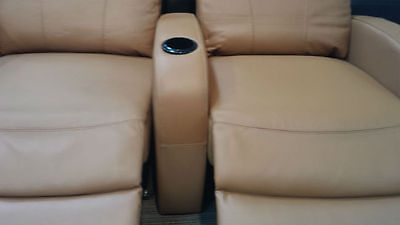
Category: chair